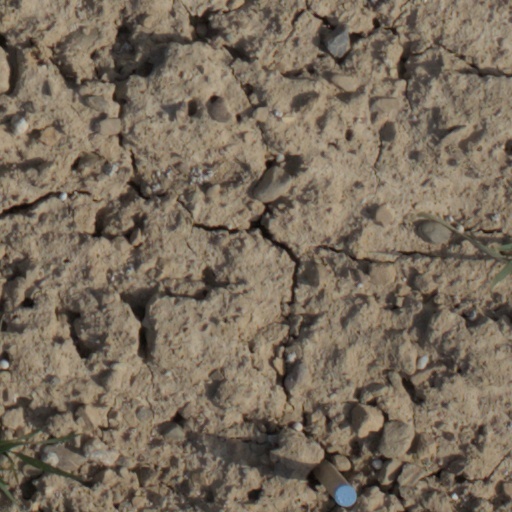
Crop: wheat